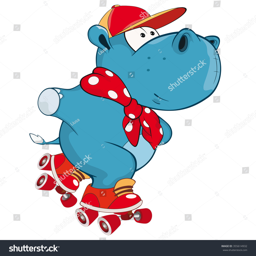
vector illustration of biological species .